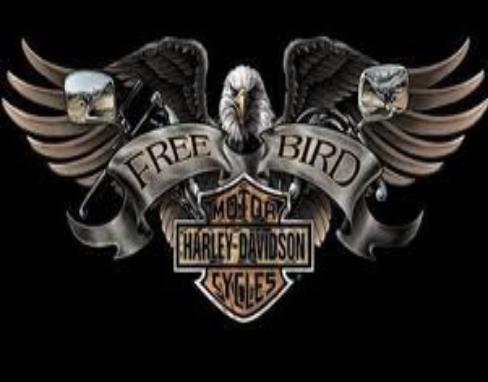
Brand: Harley-Davidson
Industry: Leisure